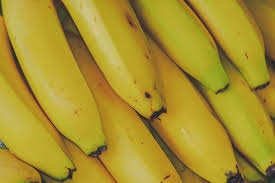
Label: Banana